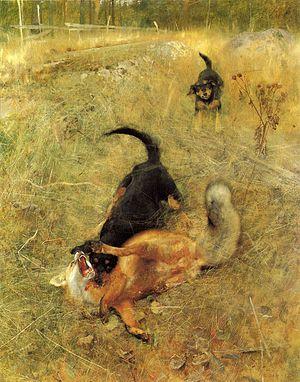
Le Renard roux, appelé aussi Renard commun, Renard rouge ou, devenu rare, Goupil, est une espèce de Canidés de taille moyenne. Il s'agit du renard le plus répandu en Eurasie, en Amérique du Nord, en Afrique du Nord et en Australie. C'est un mammifère au pelage roux marqué de blanc sous le ventre et la gorge, au museau pointu, aux oreilles droites et à la queue touffue. L'espèce est classée dans l'ordre des Carnivora, mais il a un régime alimentaire omnivore à prédominance carnivore, et se nourrit surtout de rongeurs et de lapins, mais aussi d'insectes, de poissons ou de fruits. Il est ainsi très opportuniste, ce qui lui permet de s'adapter à des milieux très différents et de modifier son alimentation suivant le mois de l'année. Le Renard roux se reproduit, suivant la région, de décembre à février, pour une mise bas aux beaux jours. Celle-ci s'effectue à l'abri d'un terrier, alors que, le reste de l'année, le renard vit presque exclusivement au grand air. Les petits sont d'abord nourris par le lait de leur mère, puis, petit à petit, le couple de parents leur apporte de la viande.